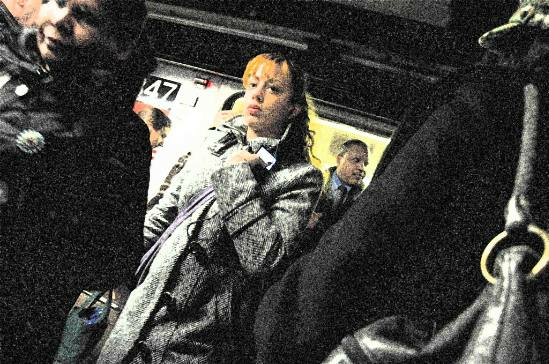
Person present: Yes